When the Robbers Came to Cardamom Town

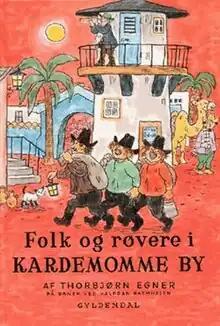
Danish cover art

When the Robbers Came to Cardamom Town is a 1955 Norwegian children's book written and illustrated by Thorbjørn Egner, which tells the story of Kardemomme (Cardamom Town). It is considered one of the most important works in Norwegian children's literature. The book includes many songs which are connected to the story. The story has been adapted into a play and television program. The criminologist Nils Christie considered that Egner had contributed significantly to criminology in Norway due in part to this book.